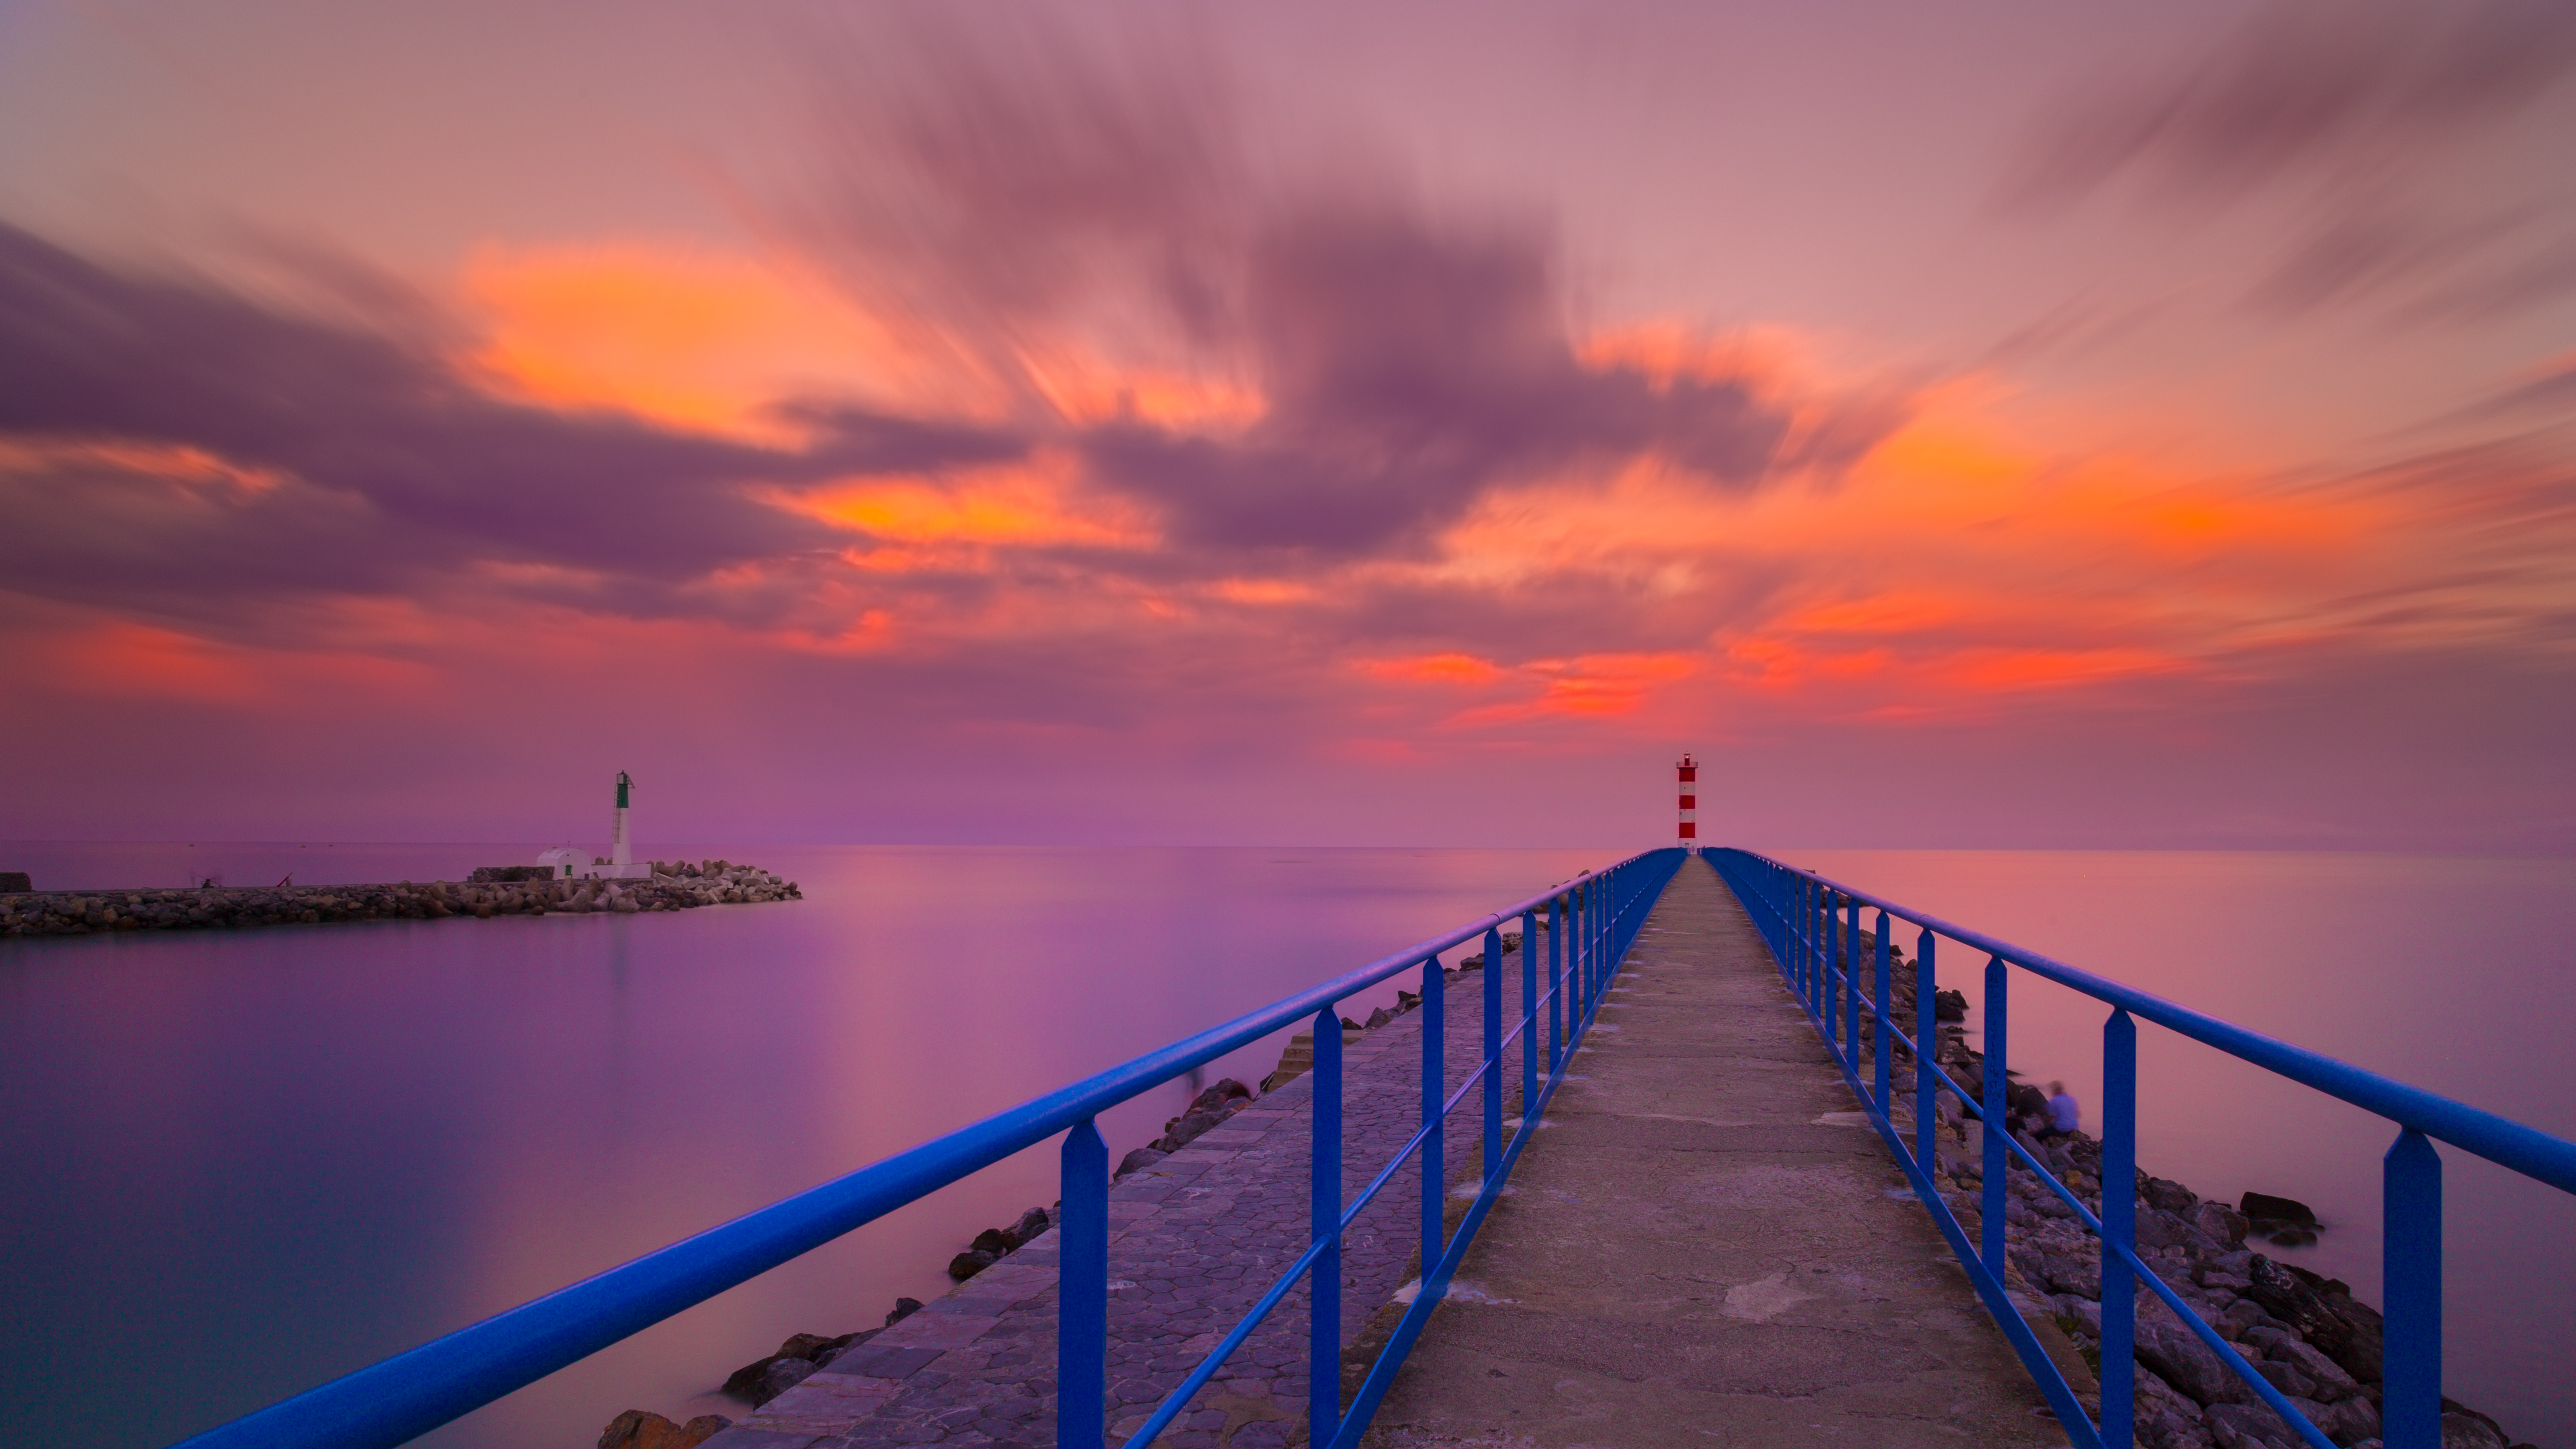
beach, sea, coast, ocean, horizon, cloud, sky, sunrise, sunset, sunlight, morning, dawn, pier, dusk, evening, bay, potdcountryfr, afterglow